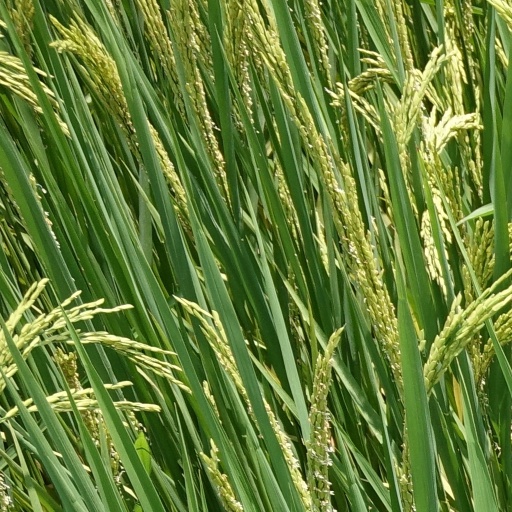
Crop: rice